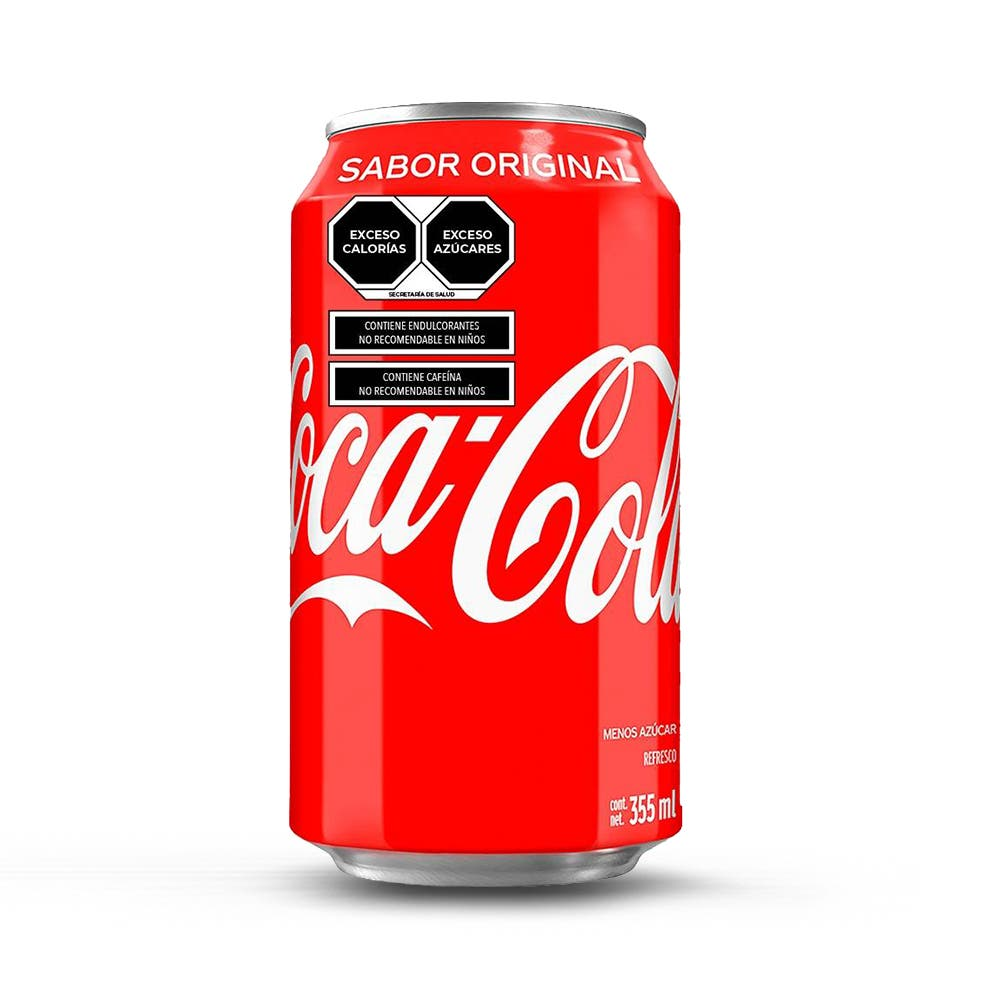
A Coca Cola soda in a 355-milliliters  can